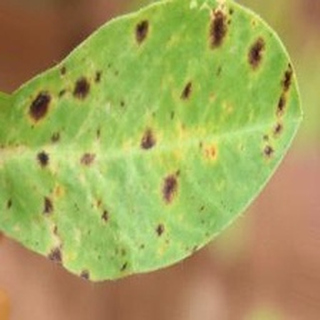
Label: groundnut_late_leaf_spot